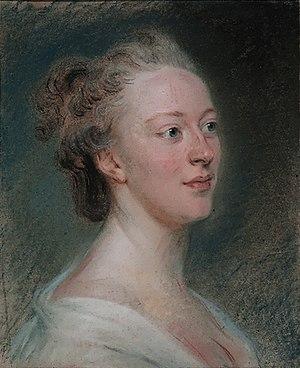
Maurice-Quentin de La Tour né le 5 septembre 1704 à Saint-Quentin, où il est mort le 17 février 1788, est un portraitiste pastelliste français.
Isabelle de Charrière, surnommée dans sa jeunesse Belle de Zuylen, née Isabella Agneta Elisabeth van Tuyll van Serooskerken le 20 octobre 1740 au château de Zuylen, à Oud-Zuilen près d’Utrecht et morte au Pontet à Colombier, dans le canton de Neuchâtel appartenant alors à la Prusse, le 27 décembre 1805 est une femme de lettres hollandaise et suisse d’expression française.